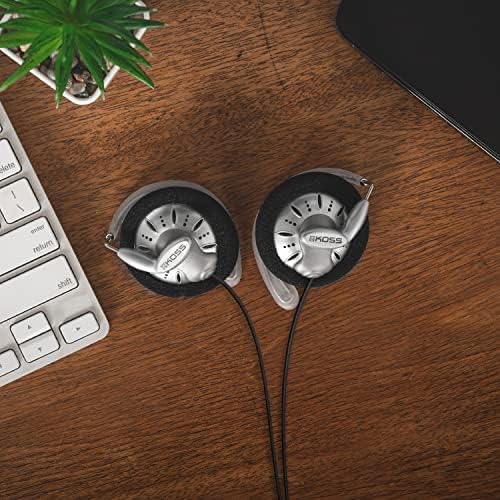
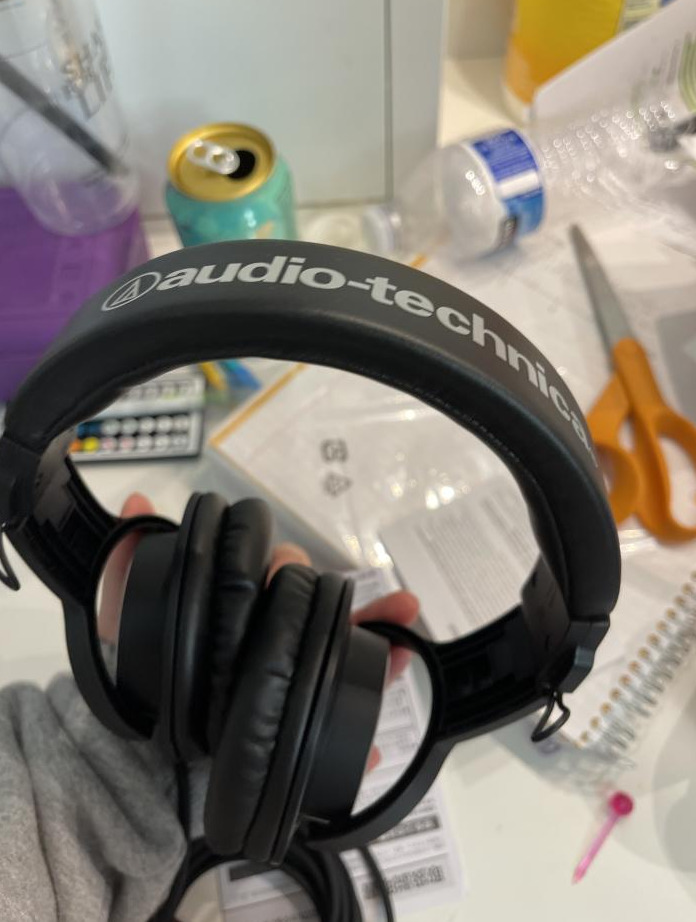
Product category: headphones
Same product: no